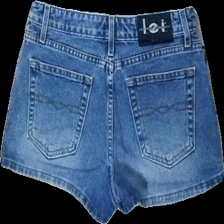
View: back
Type: Shorts
Category: Ladies
Brand: Not in the list
Brand text on label: l.e.i.
Colors: Blue
Material: 100% cotton
Cut: Regular
Season: Summer
Trend: Denim
Price range: 50-100
Recommended usage: Reuse
Description: Blue jeanshorts